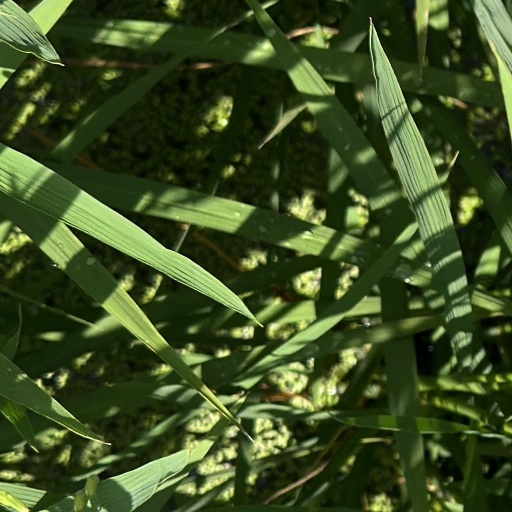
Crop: rice